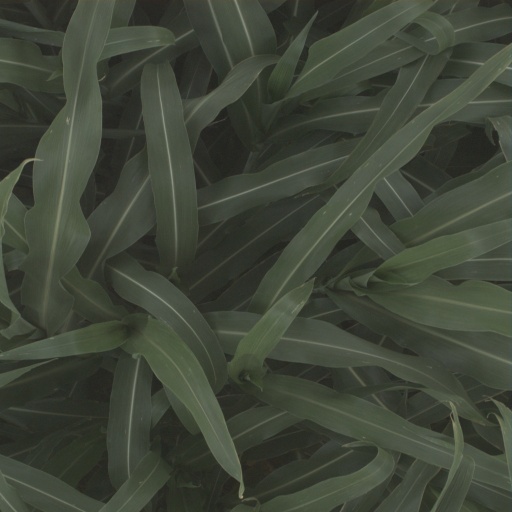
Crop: sorghum